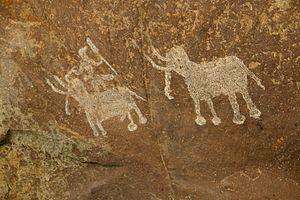
Peinture rupestre du mésolithique, Bhimbetka, Raisen district, Madhya Pradesh, Inde.